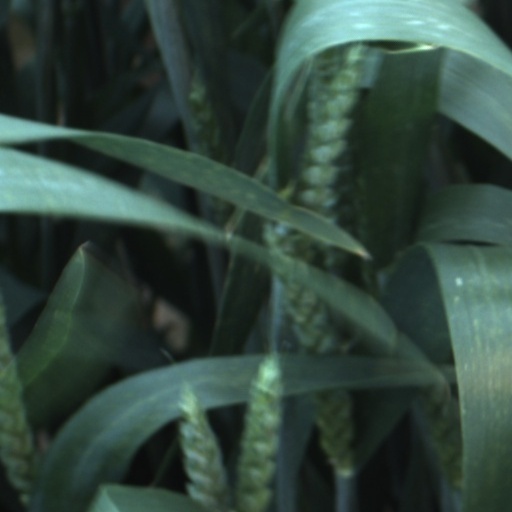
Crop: wheat